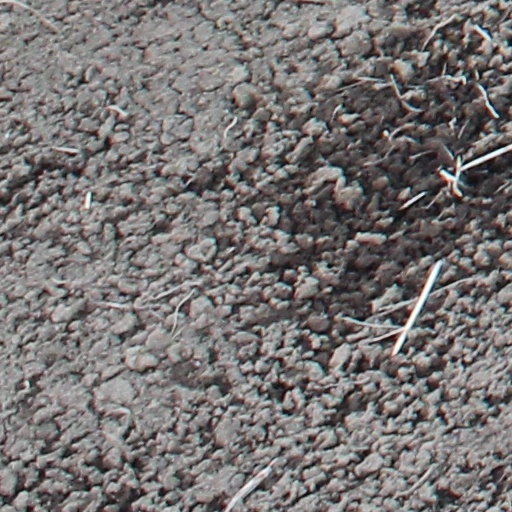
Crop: wheat